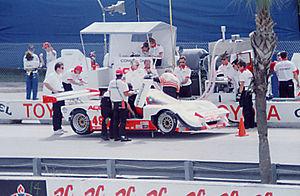
Spice Engineering fut une écurie de sport automobile fondée en 1980 par les frères Gordon Spice et Derek Spice. La structure devient constructeur de Sport-prototypes à partir de 1986 et remporte plusieurs titres en Championnat du monde des voitures de sport et Championnat IMSA GT. L'écurie disparait en 1994 suite à sa faillite.